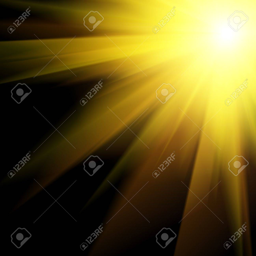
rays over a black background stock photo